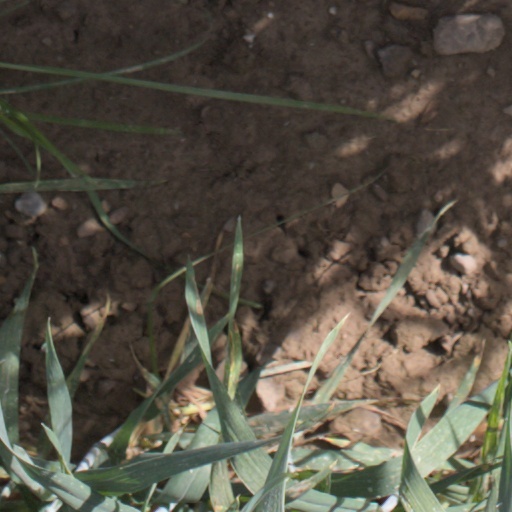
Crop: wheat